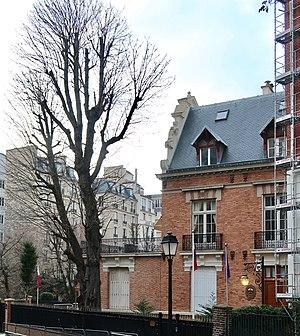
Ambassade des Philippines en France, n°4 hameau de Boulainvilliers, accès n°45 rue de Ranelagh (Paris, 16e).
L'ambassade des Philippines en France est la représentation diplomatique de la République des Philippines auprès de la République française. Elle est située 4, Hameau de Boulainvilliers/ 45 rue du Ranelagh dans le 16ᵉ arrondissement de Paris, la capitale du pays. Son ambassadeur est, depuis 2014, Maria Theresa Pareno Lazaro.